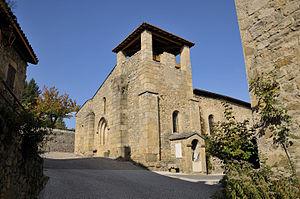
église de boucieu le roi ardêche france
Boucieu-le-Roi est une commune française, située dans le sud-est de la France, dans la vallée du Doux entre Tournon sur Rhône et Lamastre. Administrativement Boucieu-le-Roi appartient à la région Auvergne-Rhône-Alpes et plus précisément au département de l'Ardèche.